Blake Morgan LLP

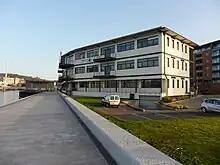
Morgan Cole's offices in Swansea's SA1 development

In 2003, the firm moved into its new offices in Swansea – the first private sector investment in the development at SA1 Swansea Waterfront. In the same year, Robin Havard became chairman of the firm and was re-elected for a third three-year term in 2009.